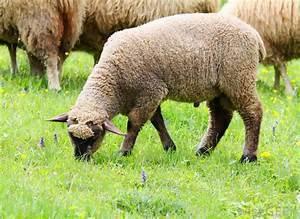
sheep